Vernal (Martian crater)

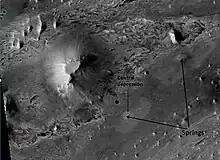
Springs in Vernal Crater, as seen by HIRISE.

Vernal is a crater on Mars, located at 6°N, 355.5°E in the Oxia Palus quadrangle. It is measures approximately in diameter and was named after Vernal, Utah, United States. Structures resembling springs on Earth were found in Vernal crater.